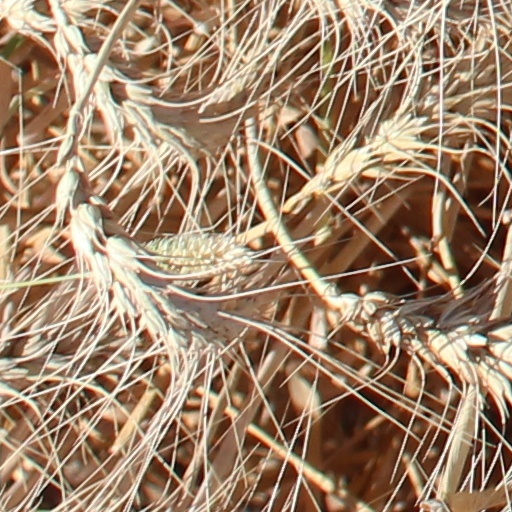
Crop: wheat